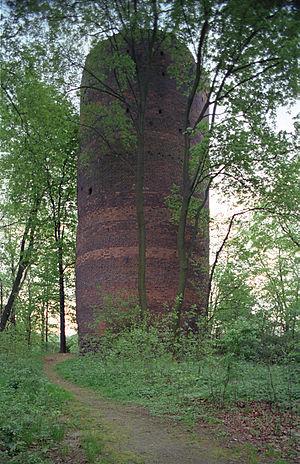
Przewóz est un village polonais de la gmina de Przewóz dans la powiat de Żary de la voïvodie de Lubusz dans l'ouest de la Pologne.